Scuba skills

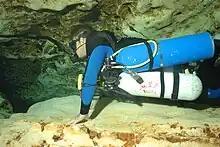
Sidemount diving is particularly appropriate for tight cave restrictions

Rebreather skills are necessary when using a rebreather for recreational or technical diving. Due to the technical complexity of mixed gas rebreather design and construction, and the significantly larger number of possible failure modes compared with open circuit diving, the skill set is more complex and generally requires more training and practice to master. As with most diving equipment, skills are needed for preparation, in-water standard operation, emergencies, and after-use maintenance, all of which may involve details specific to the model of rebreather in use, though there are common principles involved.